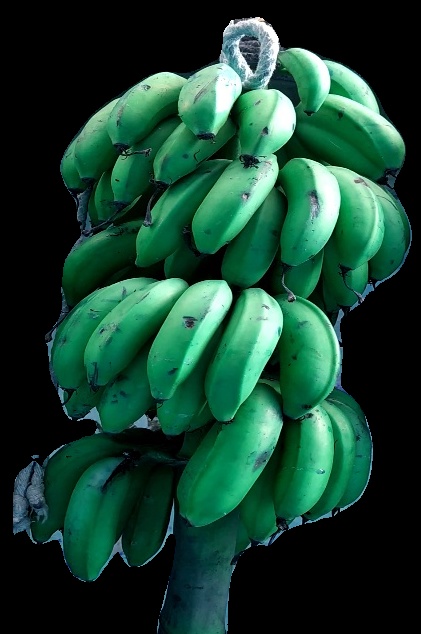
Variety: rasbale
Grade: grade2